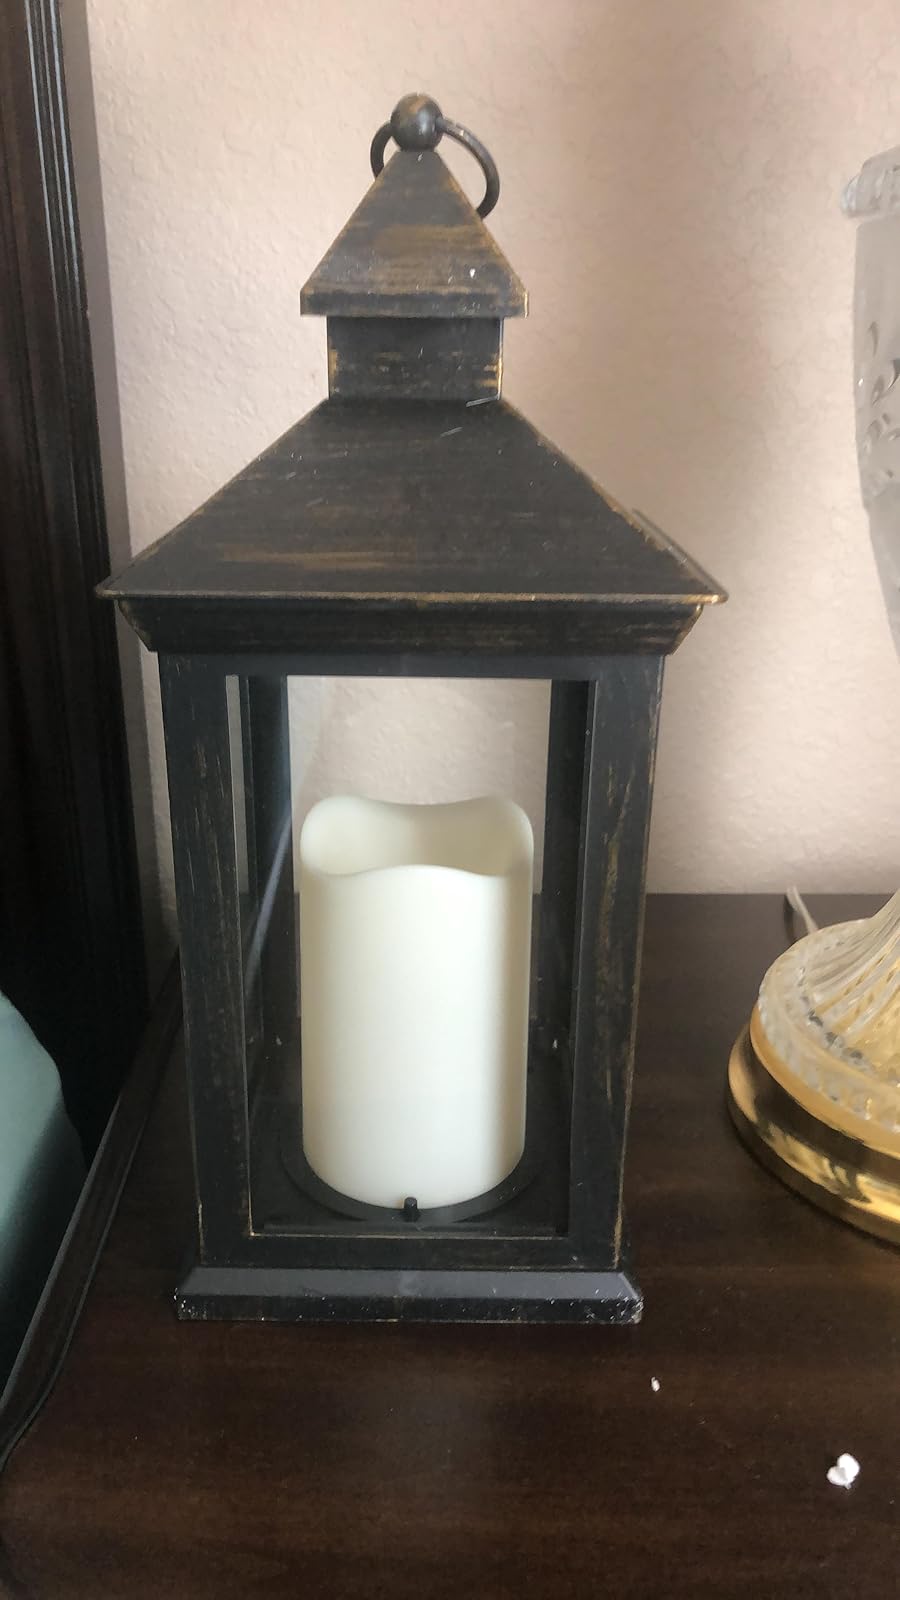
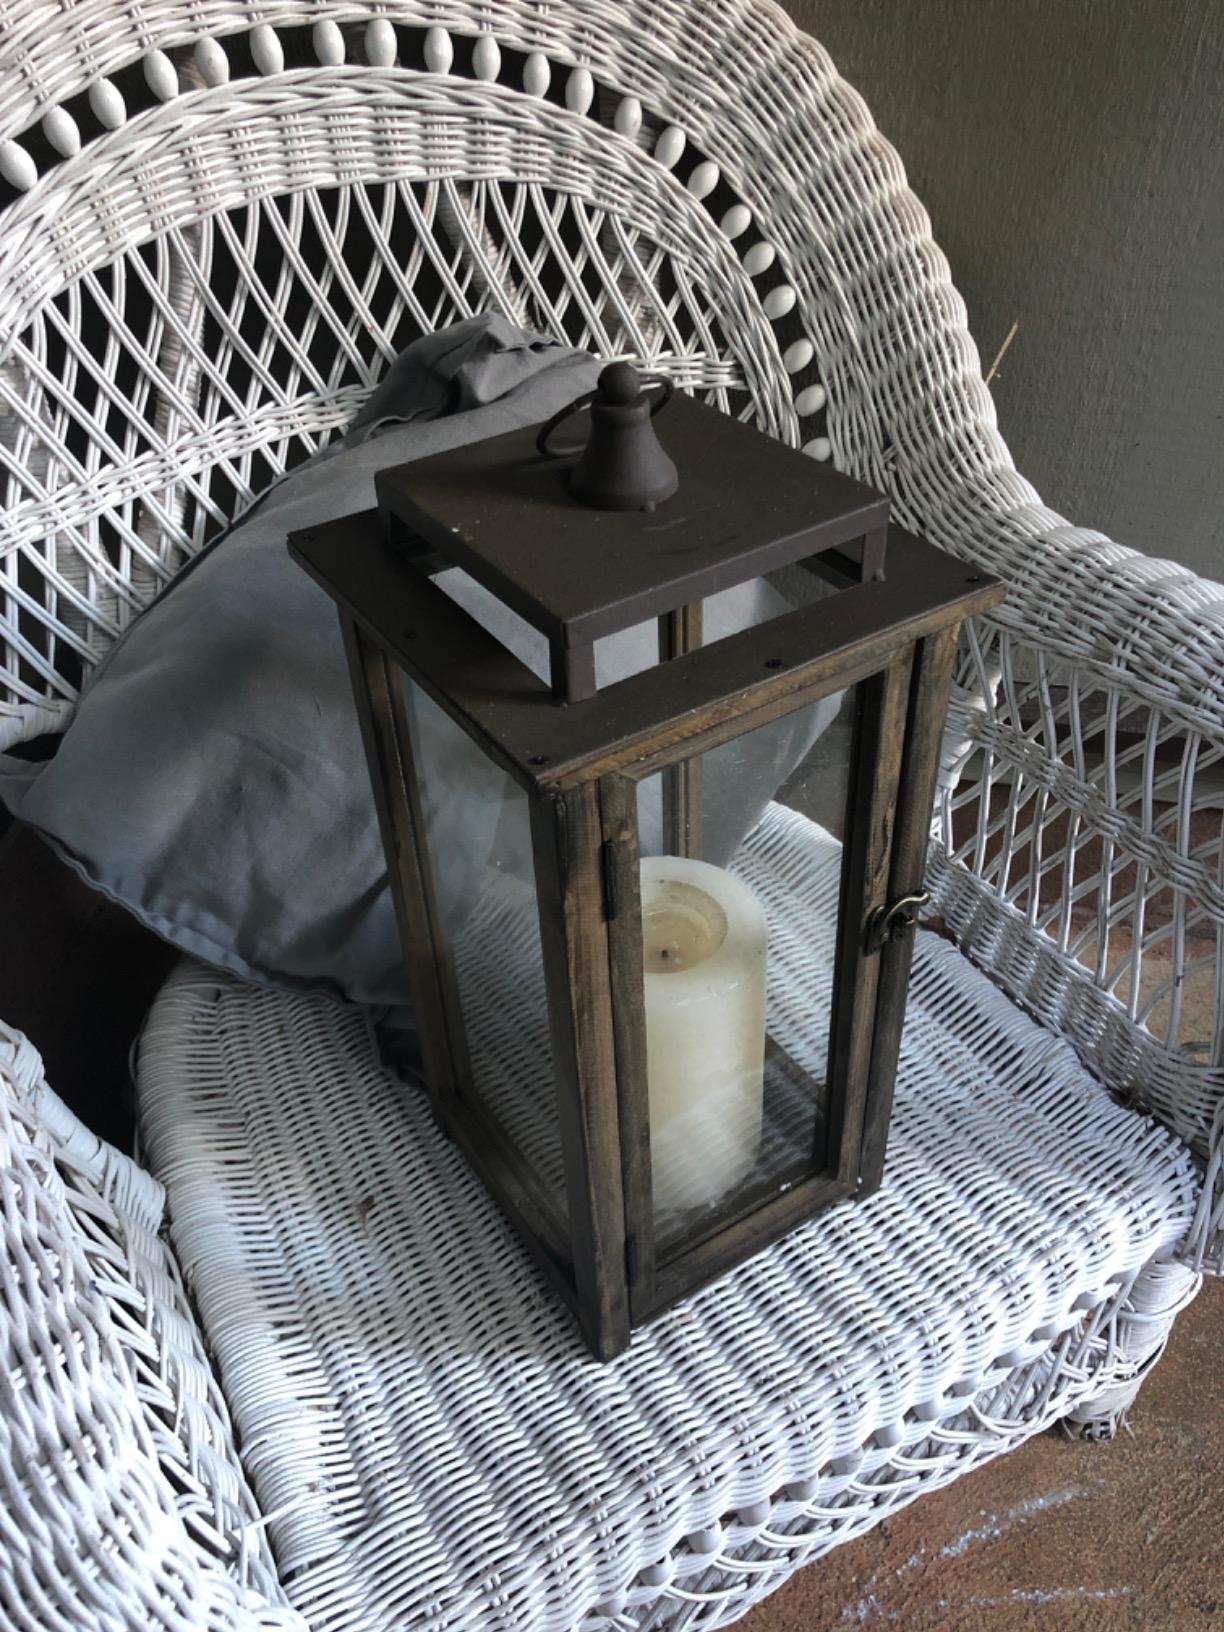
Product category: lantern
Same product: no